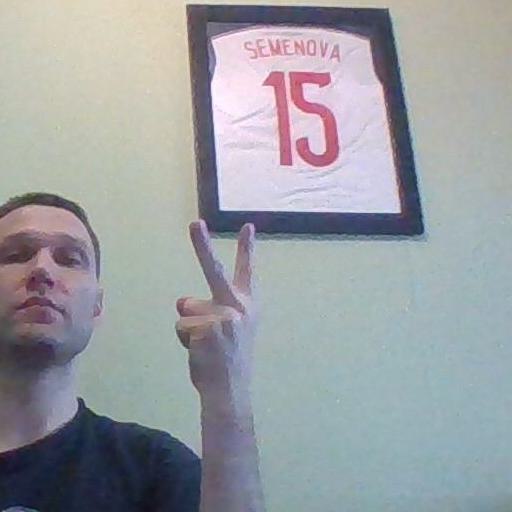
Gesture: peace_inverted